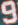
Number: 9